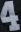
Number: 4